Frederick William I of Prussia

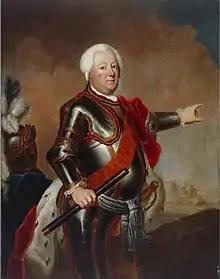
Portrait by Antoine Pesne,

Frederick William I (14 August 1688 – 31 May 1740), known as the Soldier King,was King in Prussia and Elector of Brandenburg from 1713 until his death in 1740, as well as Prince of Neuchâtel.